José María Campo Serrano

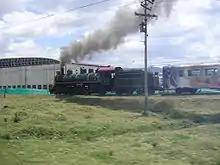
The Train of the Savanna, a project of President Campo.

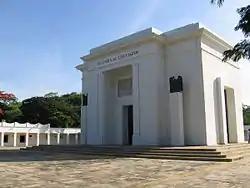
The National Pantheon, located in the Quinta de San Pedro Alejandrino

Of the short presidency of Campo some of the policies of importance that were made were more of a local impact than of large national impact policy. Some of the projects of his administration were the contracts for the installation and construction of public lighting and potable water services to Bogotá. He also continued advocating for rail transportation and railways, and in 1887 the Train of the Savanna started operating connecting Bogotá with the near cities of Facatativá and Zipaquirá, and it continues in service today.